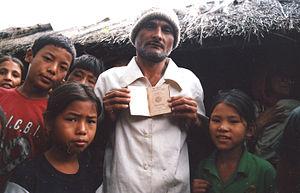
Les Lhotshampas ou Lhotsampas sont une minorité bhoutanaise d'origine népalaise arrivée au XIXᵉ siècle, hindouiste, dans un pays pratiquant la branche tibétaine du bouddhisme vajrayana.